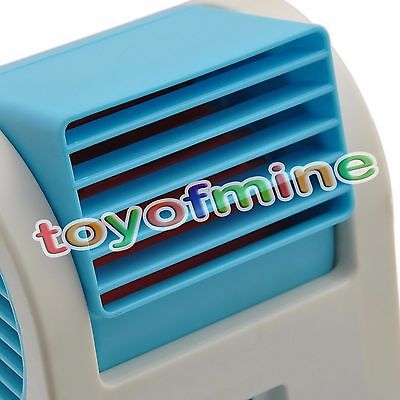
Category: fan